Eric Garcetti

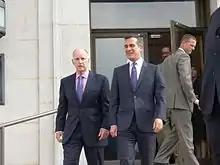
Eric Garcetti with California Governor Jerry Brown.

In June 2021, Garcetti formed Mayors Organized for Reparations and Equity (MORE), a coalition of 11 U.S. mayors dedicated to starting pilot reparations programs in their cities. In conjunction with the formation of MORE, Garcetti formed an advisory commission to develop a pilot reparations program for Black Angelenos.